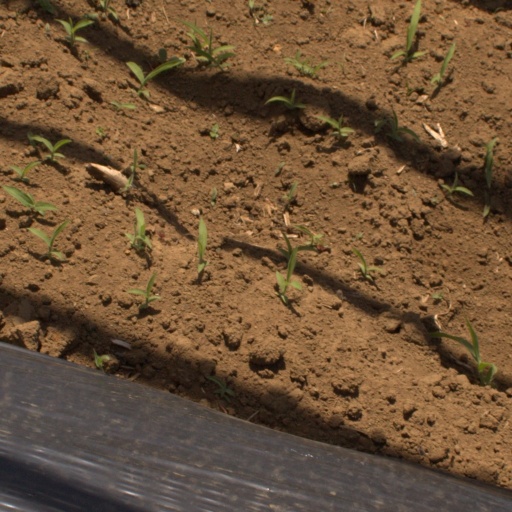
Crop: Jerusalem artichoke